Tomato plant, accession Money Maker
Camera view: tilt-top (135 deg); turntable rotation: 270 degrees
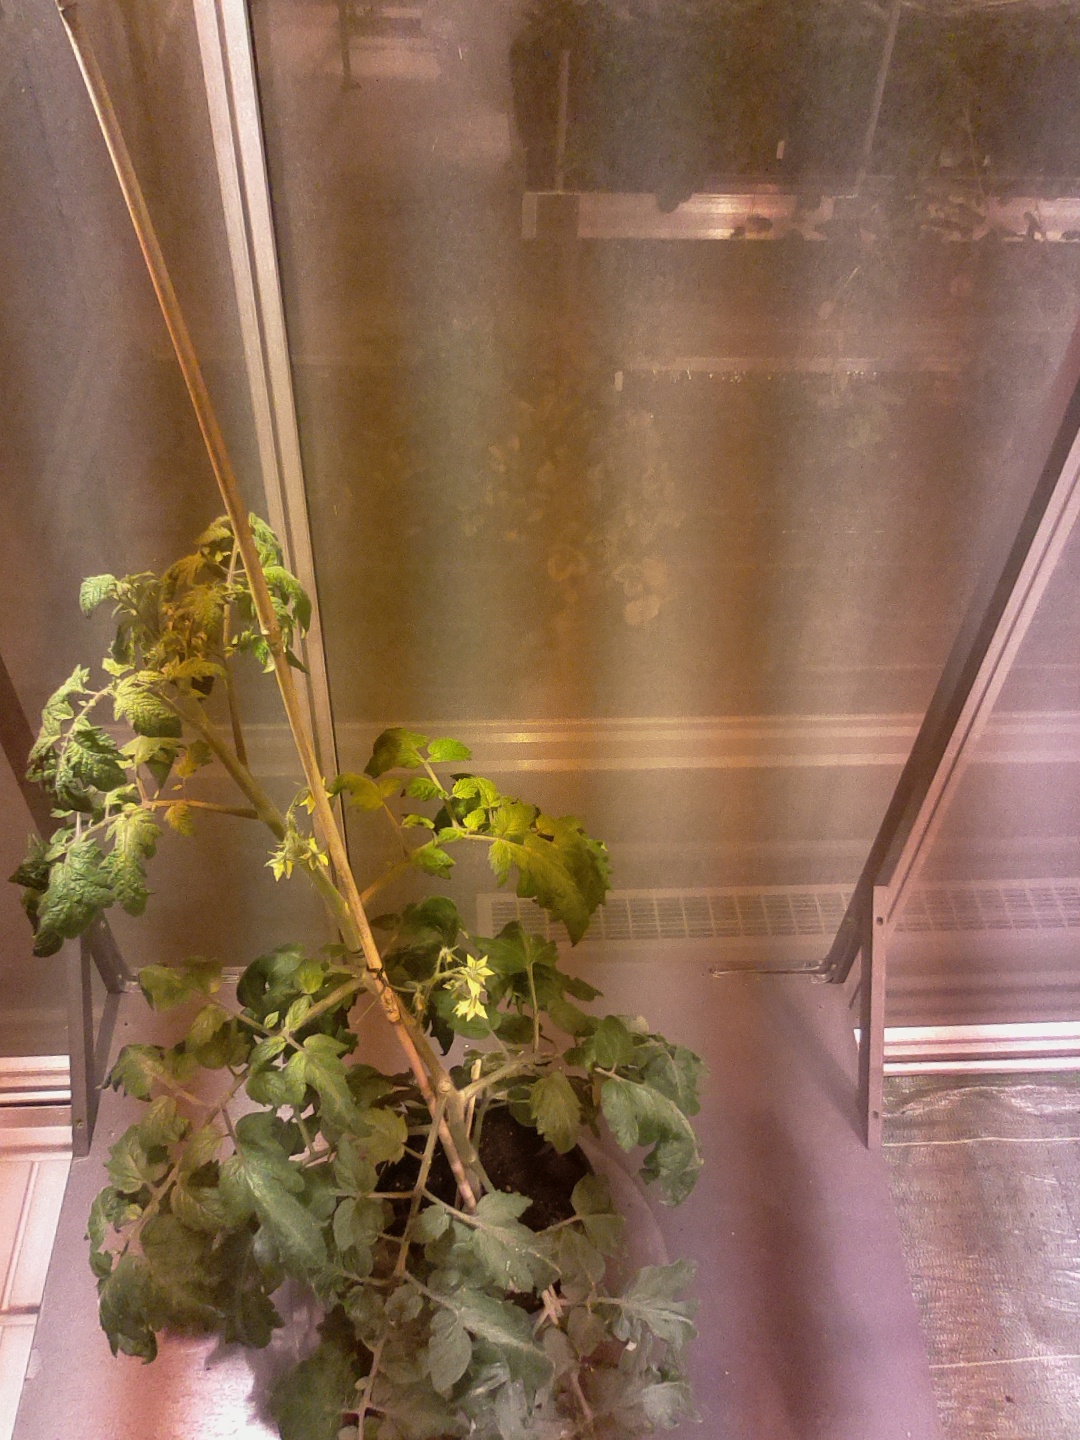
BBCH growth stage 68: Full flowering, 80%-90% of flowers open, more petals falling